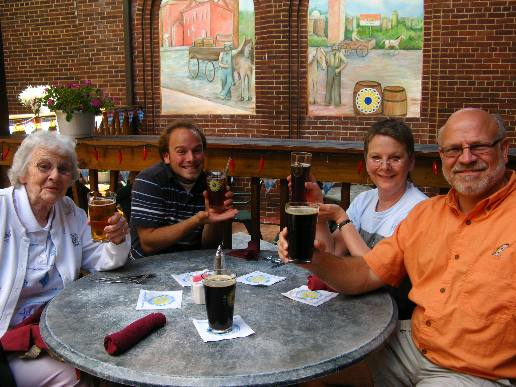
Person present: Yes